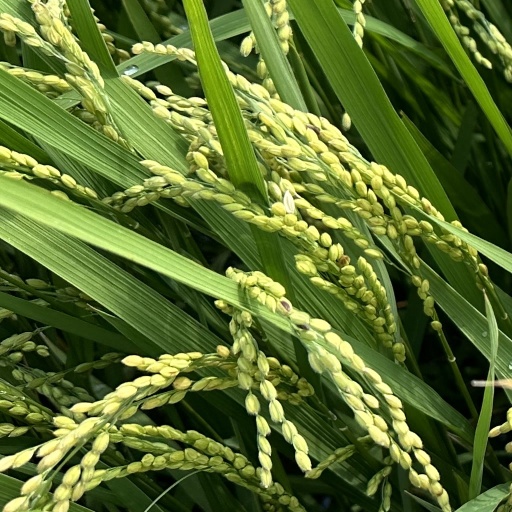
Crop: rice